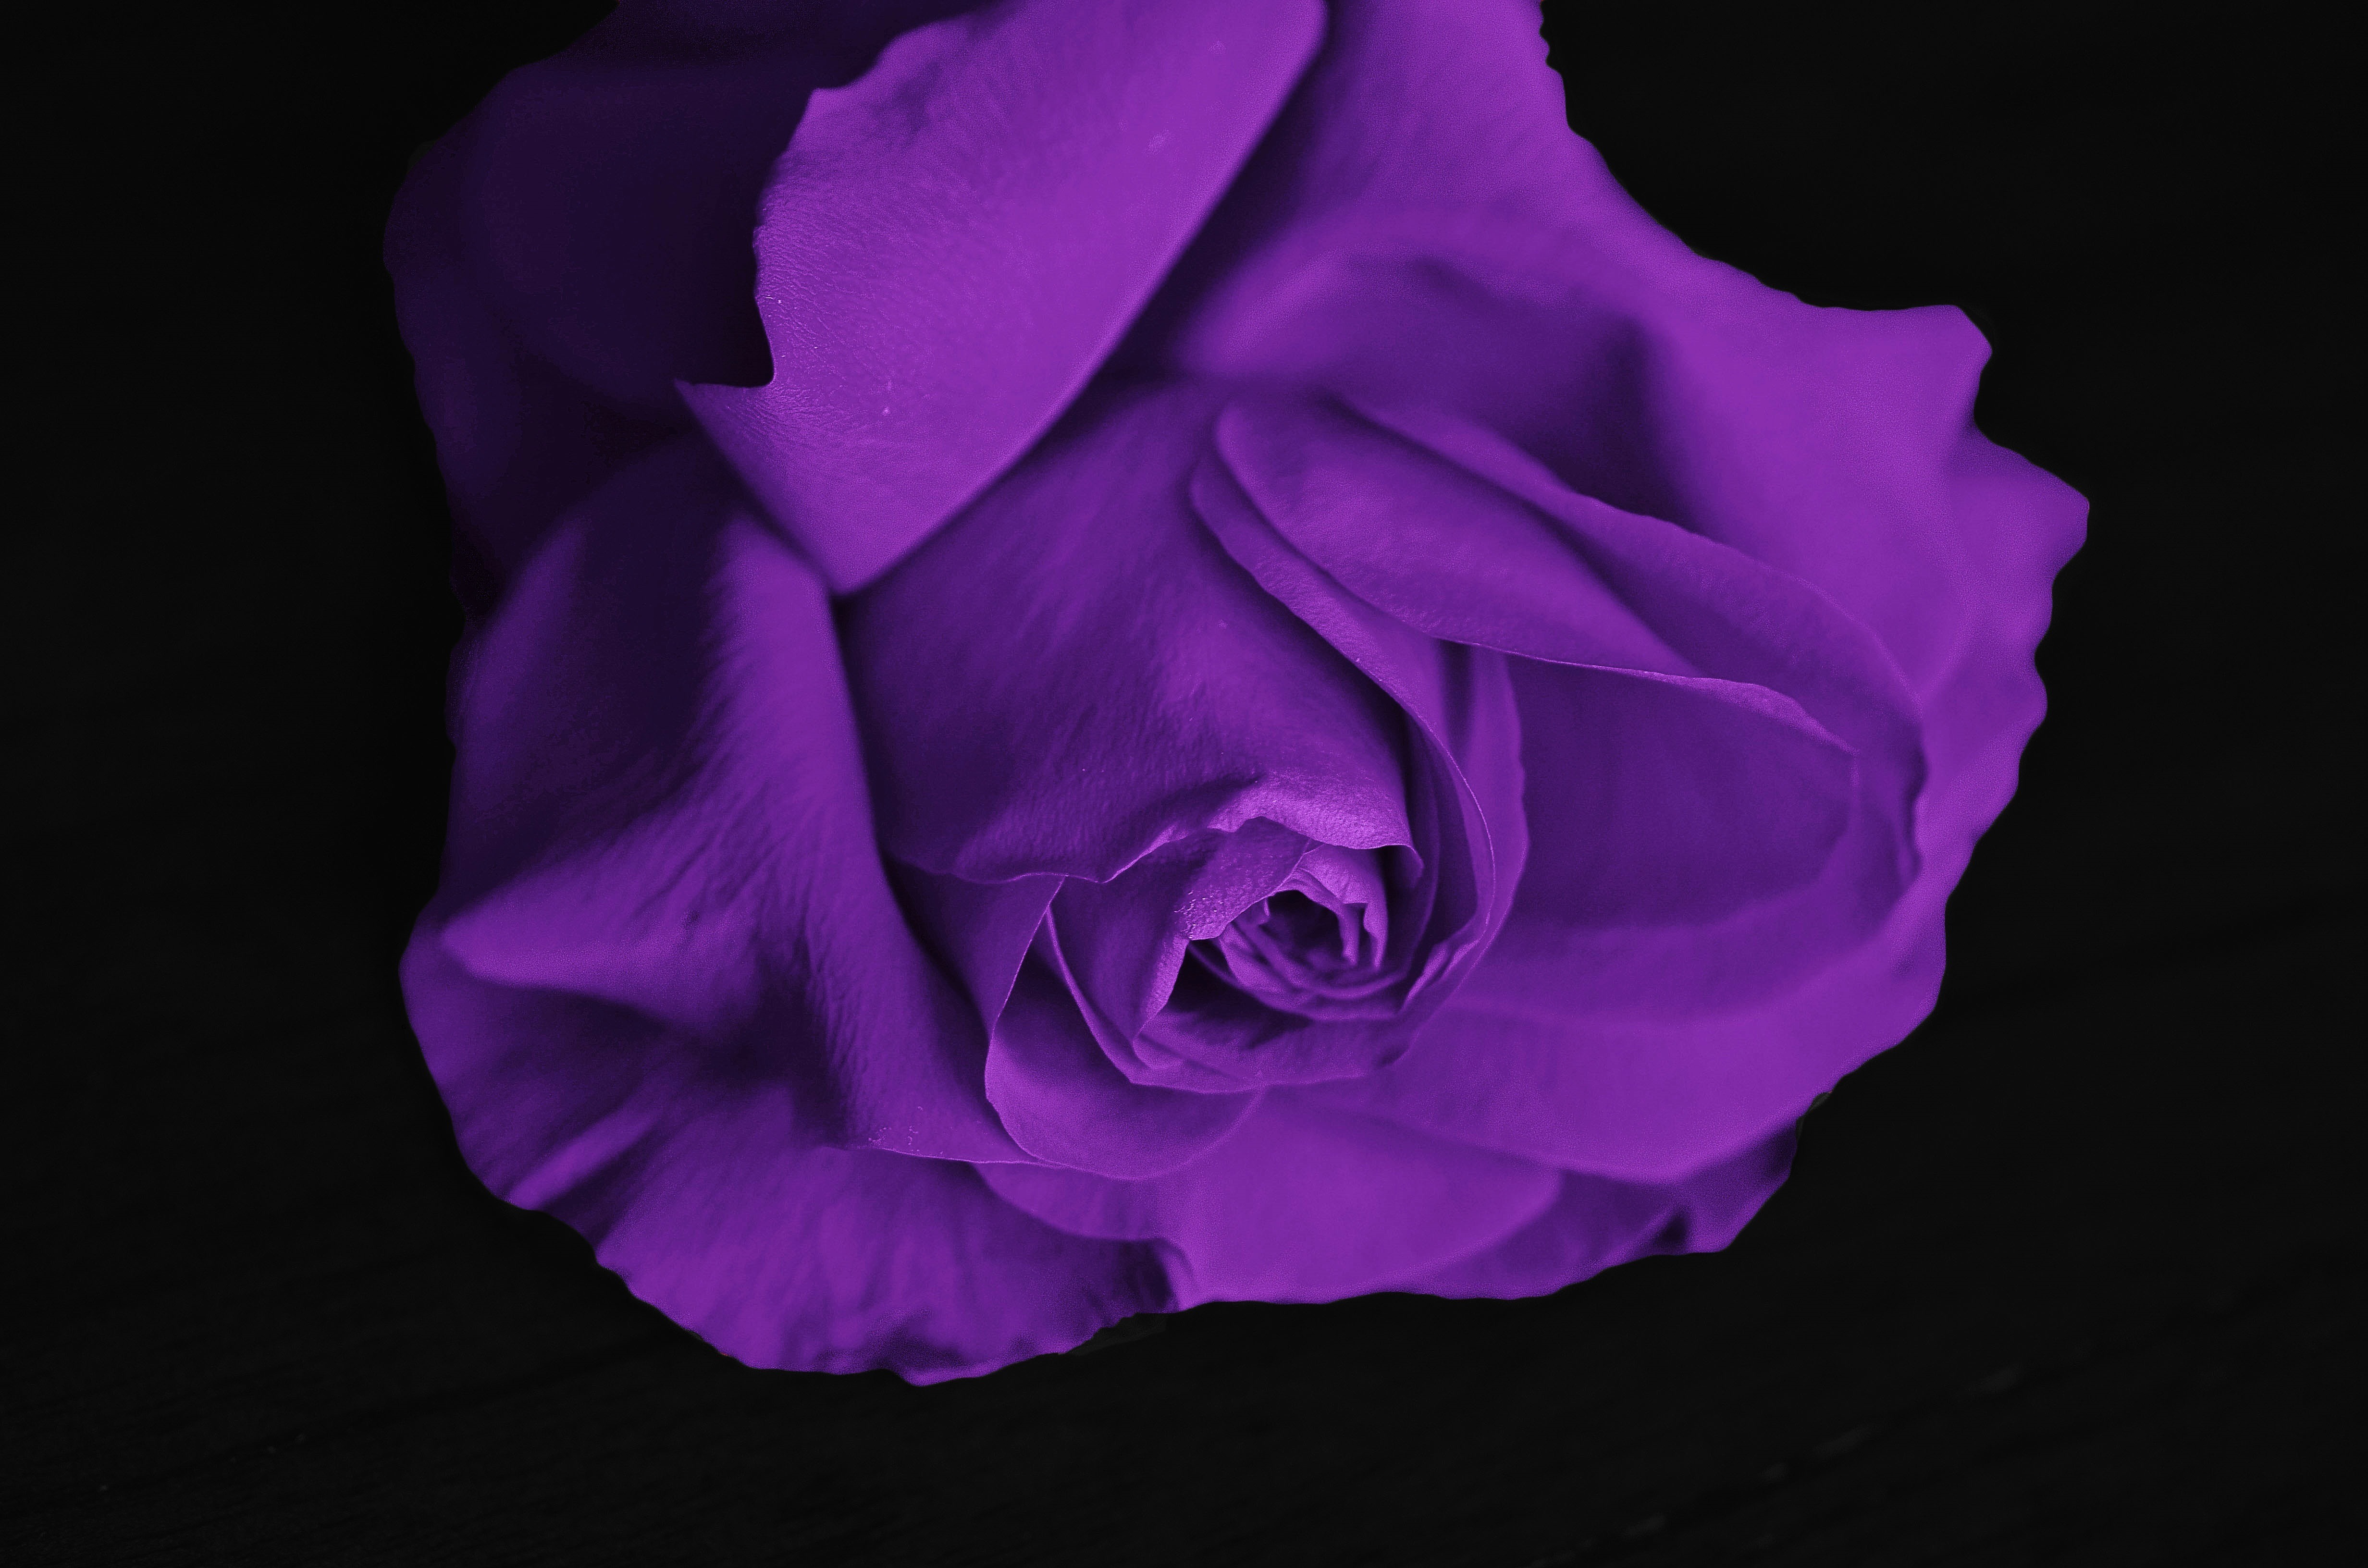
plant, flower, purple, petal, love, rose, color, macro, romance, romantic, pink, wedding, roses, valentine, macro photography, flowering plant, garden roses, rose family, land plant, rose order, beauty purple